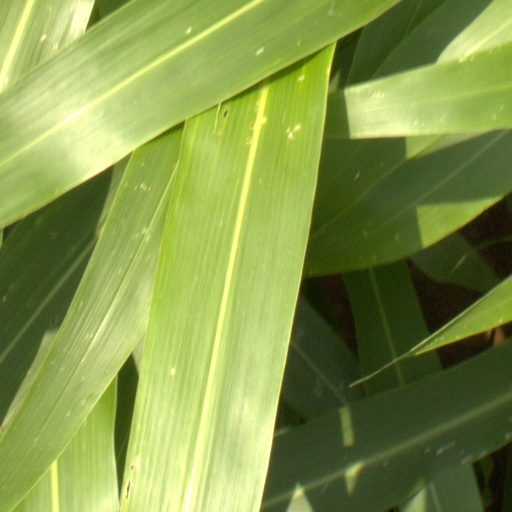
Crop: sorghum